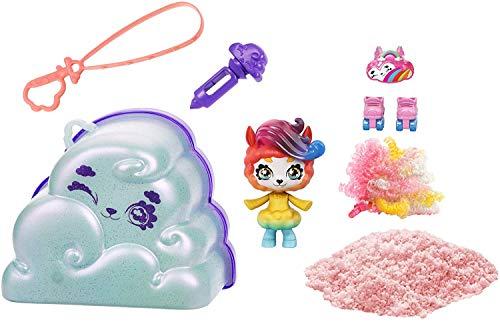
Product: Mattel Cloudees Cloud Themed Reveal Toy with Hidden Figure
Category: Toys & Games | Toy Figures & Playsets | Action Figures
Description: Shake up a cloud surprise Cloudees offers a delightful "cloud creation" experience that kids will love.
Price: $9.99
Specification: ProductDimensions:4.9x2.6x5.2inches|ItemWeight:5.6ounces|ShippingWeight:5.6ounces(Viewshippingratesandpolicies)|ASIN:B07XD6BYRV|Itemmodelnumber:GNC94|Manufacturerrecommendedage:4-7years